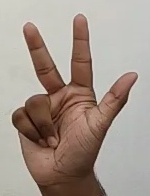
ASL sign: 3